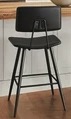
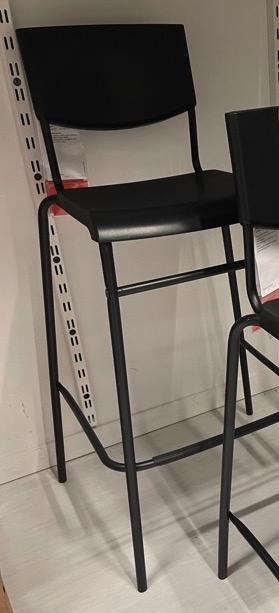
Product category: stool
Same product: no